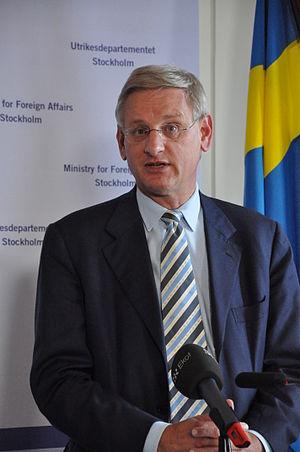
La présidence suédoise du Conseil de l'Union européenne en 2009 désigne la deuxième présidence du Conseil de l'Union européenne effectuée par la Suède depuis son entrée dans l'Union européenne en 1995. C'est la dernière présidence du Conseil de l'Union européenne, où un État préside à la fois le Conseil de l'Union et le Conseil européen. En effet, le premier président permanent du Conseil européen, Herman van Rompuy, a déclaré prendre ses fonctions le 1ᵉʳ janvier 2010.
Nils Daniel Carl Bildt, né le 15 juillet 1949 à Halmstad dans la province de Halland, est un homme d'État suédois. Chef des Modérés, le principal parti de droite en Suède, de 1986 à 1999. ministre d'État suédois de 1991 à 1994, puis ministre des Affaires étrangères entre 2006 et 2014 dans le gouvernement de Fredrik Reinfeldt. Connu pour ses positions atlantistes, il lui a été reproché ses liens personnels avec des entreprises américaines d'armement.